Ananda Temple

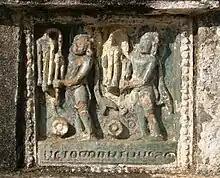
A typical plaque with inscription at the bottom

Plaques are a special feature in the temple complex, which depict jataka tales; each plaque made of glazed Terra-cotta tiles representing one story of the jataka. Plethora of plaques is seen on the temple walls and terraces (five numbers). These are: at the base of the structure extending, from south to west, there are 552 images of Mara’s marching warriors intending to attack Buddha, and also a procession of gods; west to the north entrance warriors are shown vanquished by supernatural powers of Buddha; southwest comer of the first terrace to the northern side of the third terrace display 537 plaques, each related to a specific story from Jataka tales; on the northern side of the second terrace up to the fifth terrace depictions are from Tey Mi Jataka; the fifth terrace depicts 547 plaques of stories of Vessantara Jataka in two parts, 537 plaques in the first tier and the second set above the first tier on the roof depict 375 plaques of the last ten jatakas, the Mahanipata; the last ten lives of the Buddha are depicted in plaques of green colour. There are depictions of camels on the plaques, suggesting the influence of trade routes on the region.